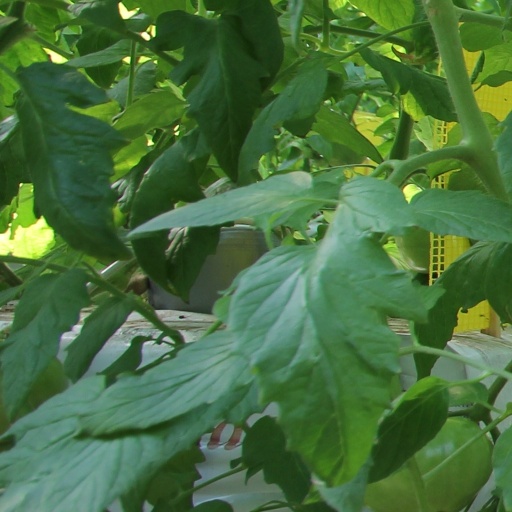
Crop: tomato